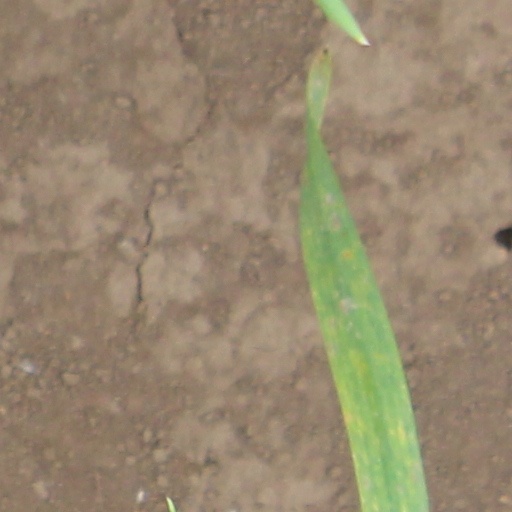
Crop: wheat